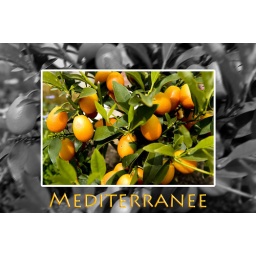
A little tree with oranges. It is in nice contrast with the black &amp;amp; white background.